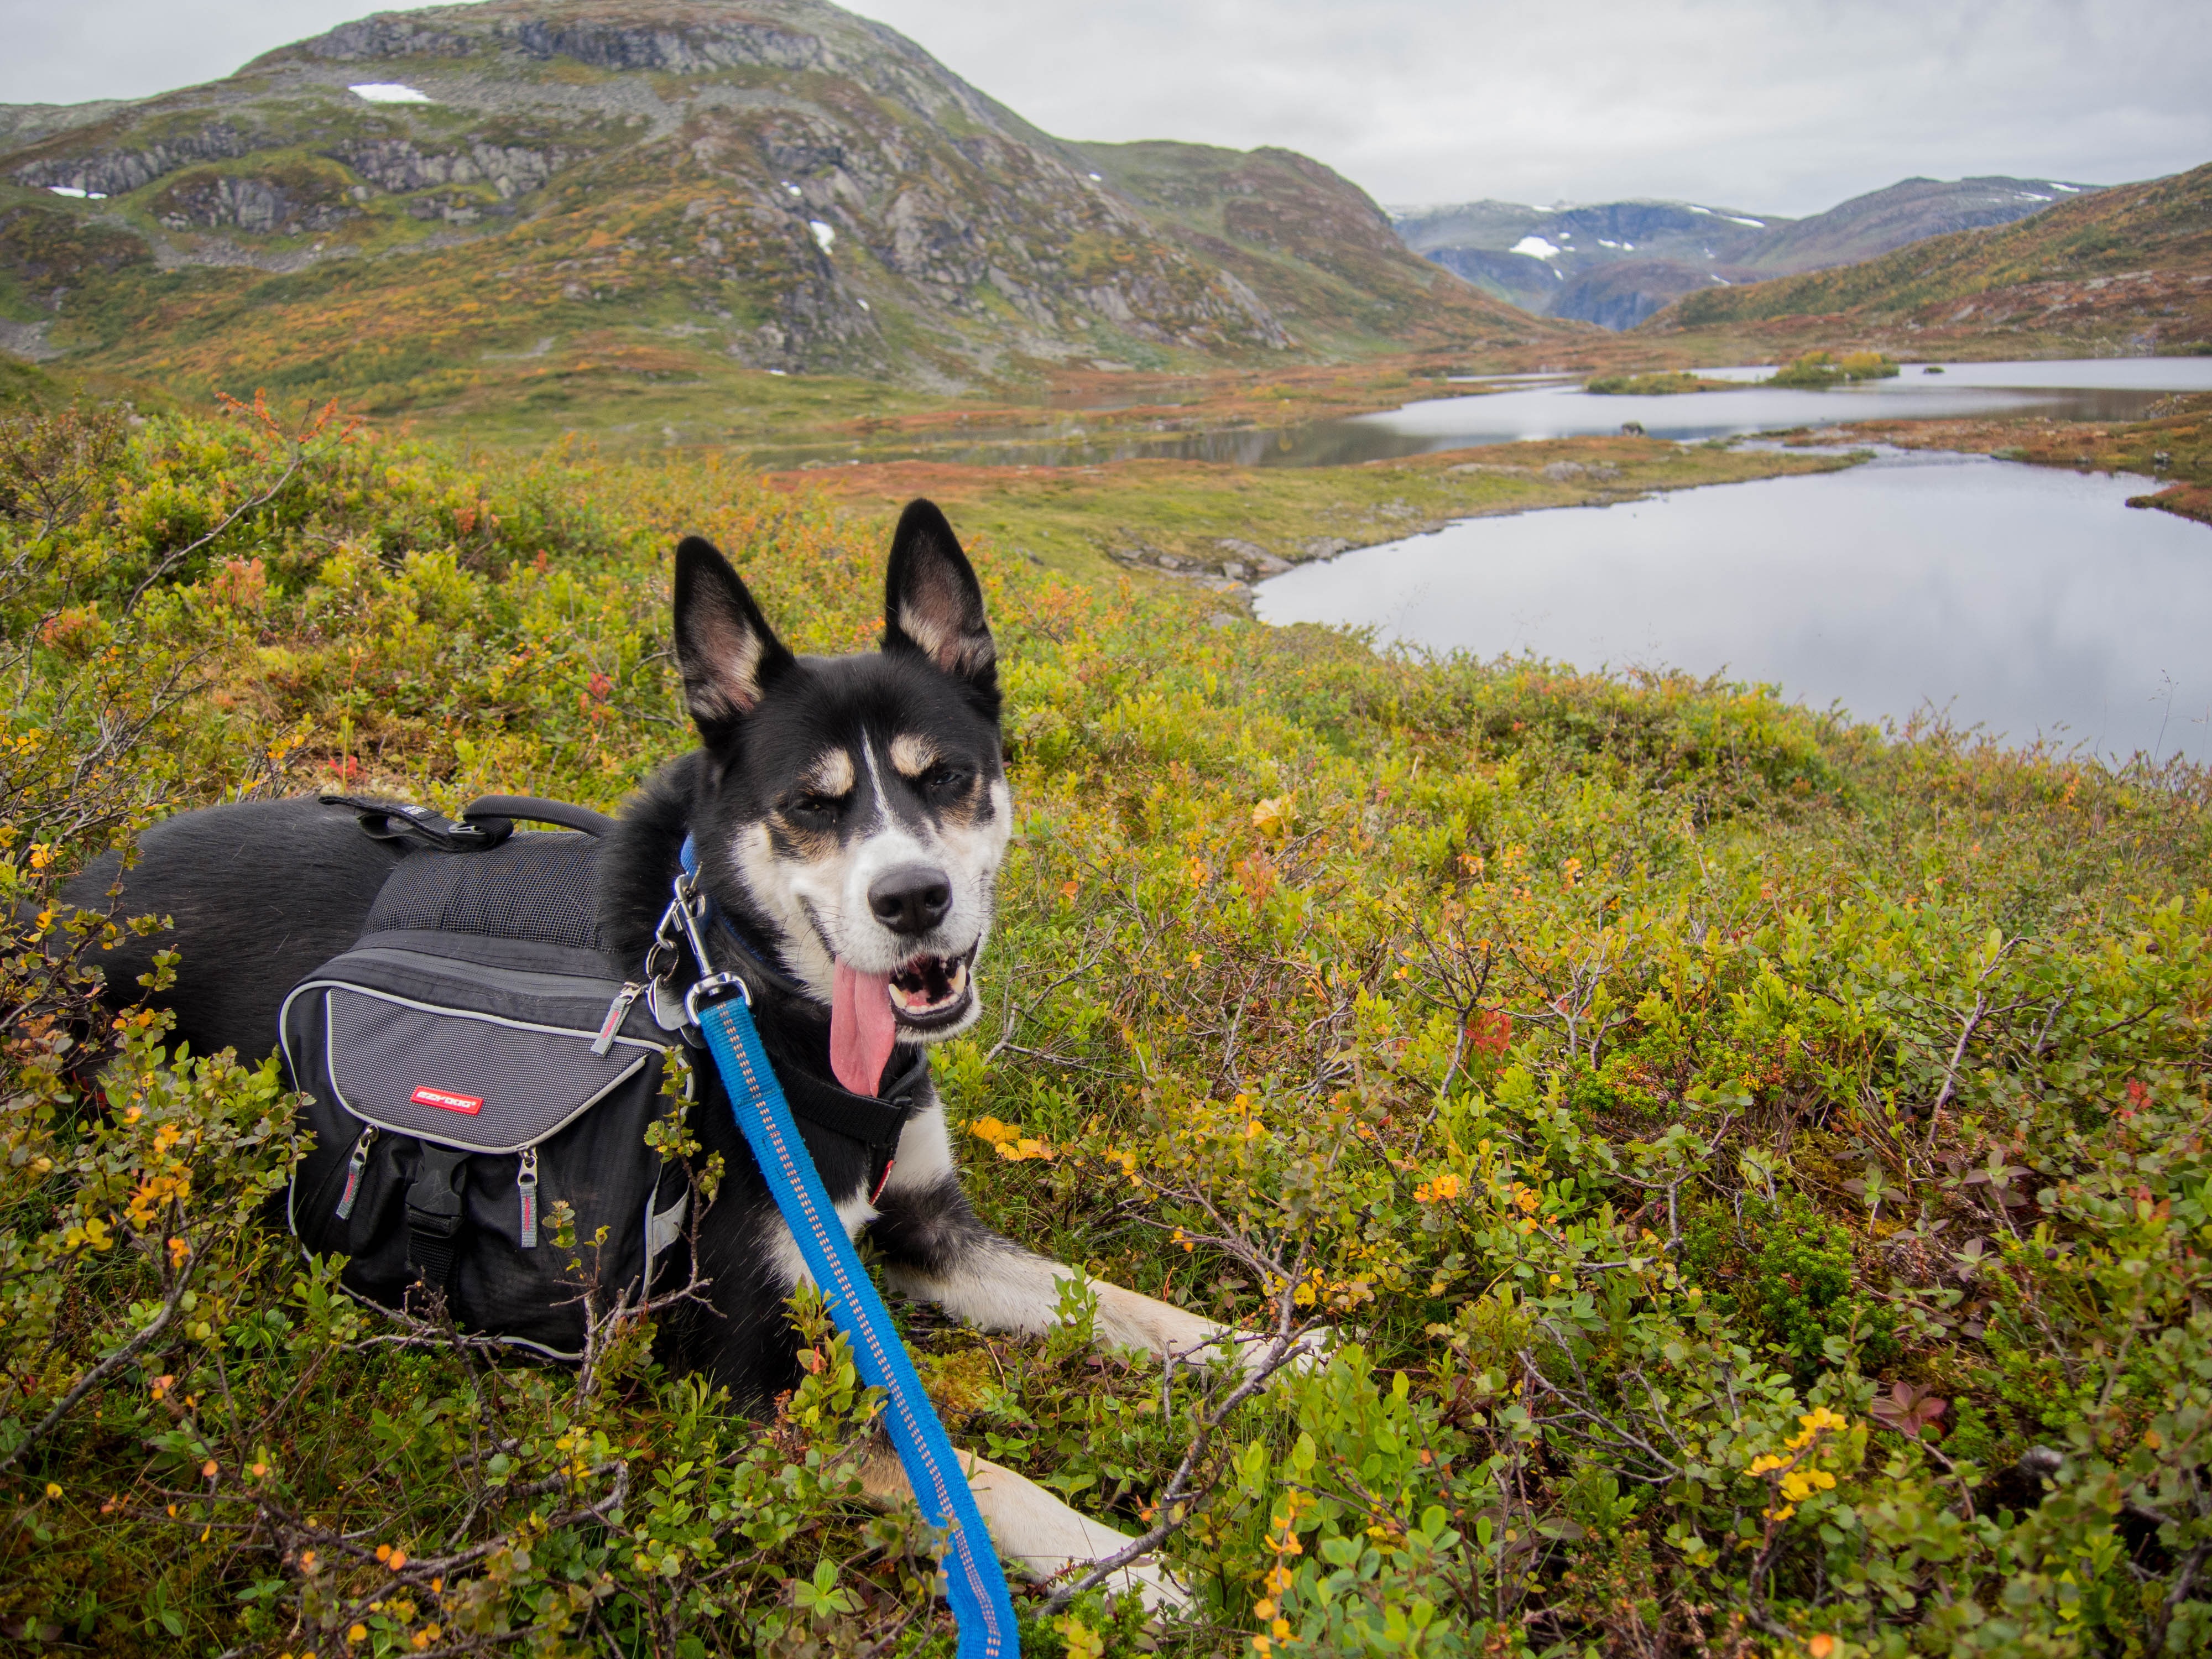
nature, wilderness, walking, white, flower, lake, dog, animal, fur, portrait, mammal, husky, face, north, sleep, snout, lovely, hybrid, plateau, wanderlust, snow dog, norway, distant, sled dog, sibirian husky, siberian husky, dog like mammal, north irsch